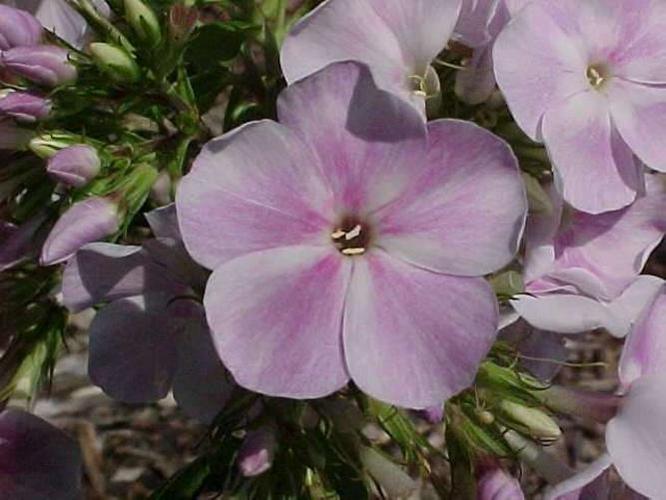
Label: garden phlox